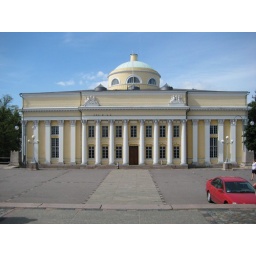
And this was a pretty building out the door of the cathedral. Extreme trip fatigue settling in here.